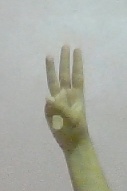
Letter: thaa